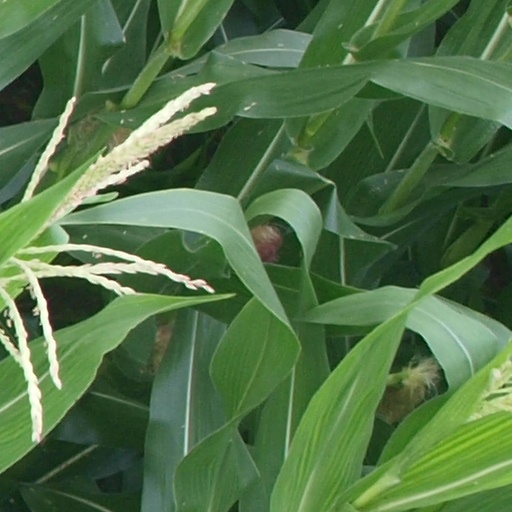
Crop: maize; corn